Umagang Kay Ganda

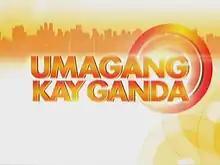
Final title card used from 2015 to 2020

Umagang Kay Ganda (abbreviated as "UKG") is a Philippine television news broadcasting and talk show broadcast by ABS-CBN. Originally hosted by Edu Manzano, Pinky Webb, Lucky Mercado, Anthony Taberna, Alex Santos, Winnie Cordero, Donita Rose, Zenaida Seva, Ogie Diaz, Kim Atienza, Bernadette Sembrano, and Rica Peralejo. it aired on the network's morning line up from June 25, 2007 to May 5, 2020, replacing "Magandang Umaga, Pilipinas" and was replaced by "Kapamilya Daily Mass" and "Kabayan" on Kapamilya Channel and "Bro. Eddie Villanueva Classics" and " A2Z School at Home" on A2Z's morning timeslot. Taberna, Cordero, Ariel Ureta, Amy Perez, Jorge Cariño, Tina Marasigan, Gretchen Ho, Jeff Canoy, Ariella Arida, and Kori Quintos served as the final hosts.